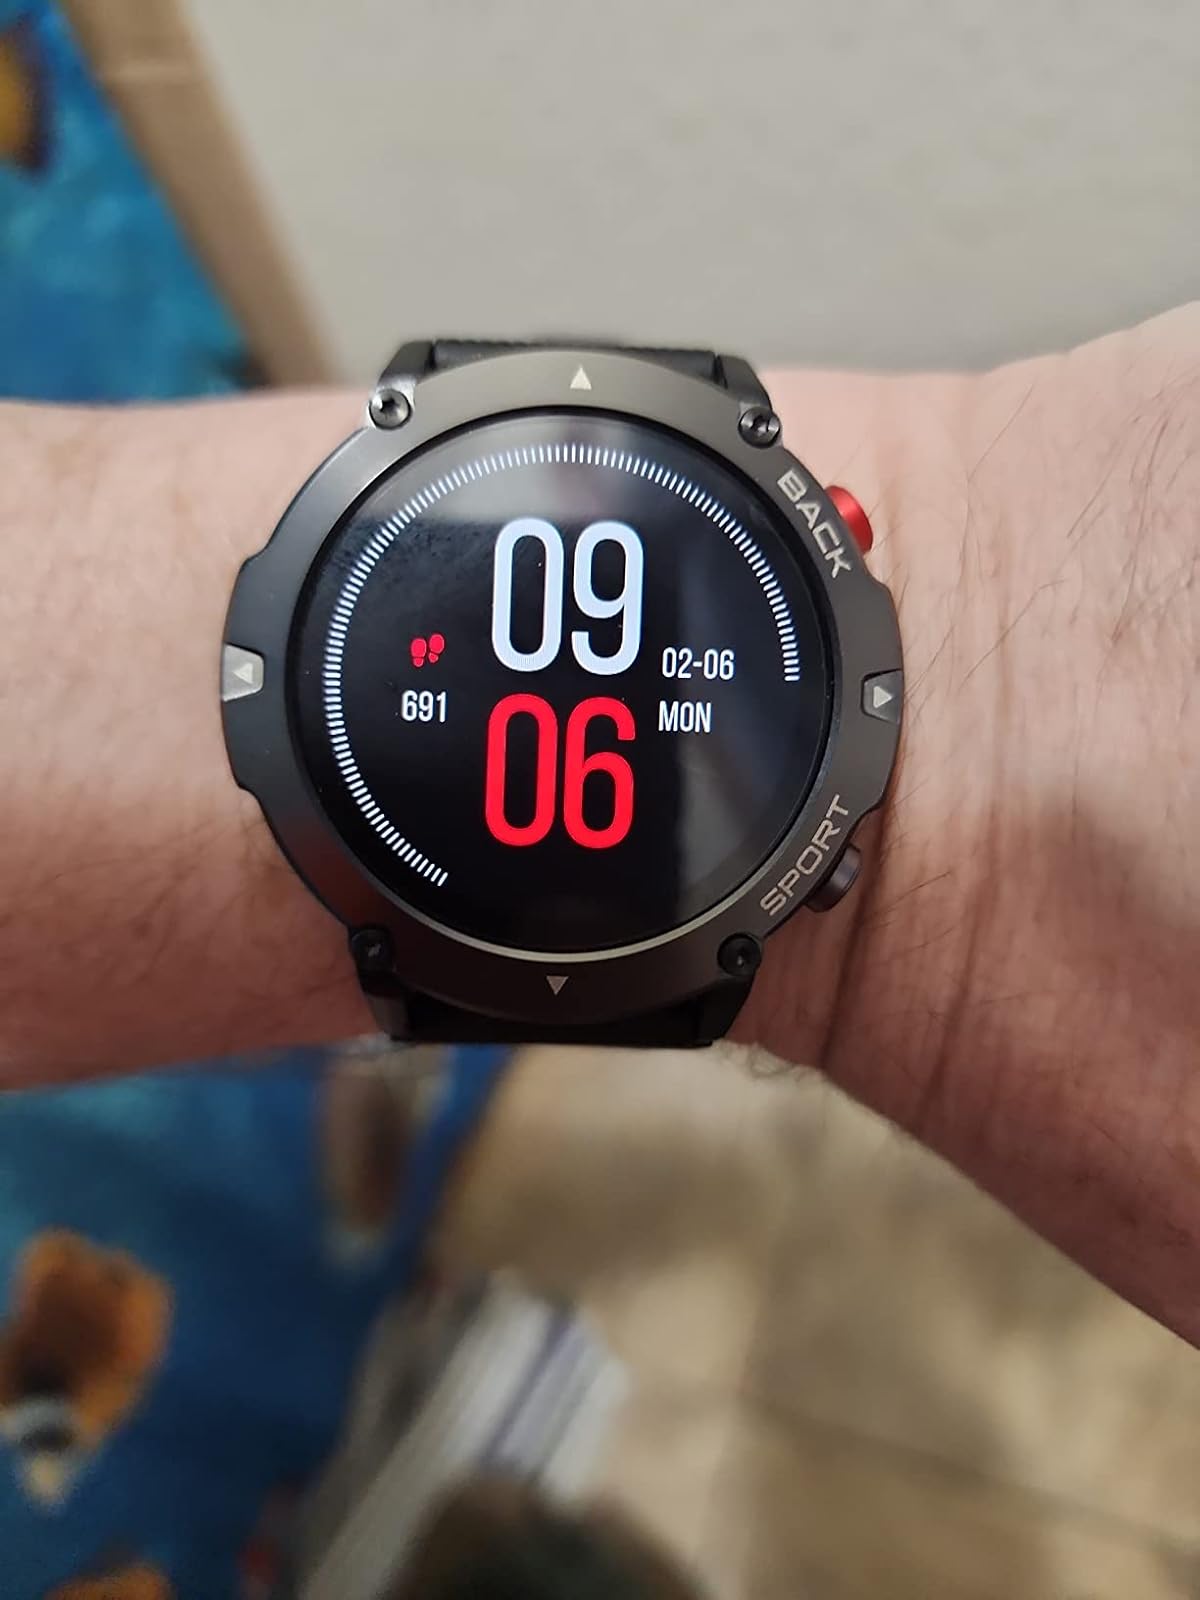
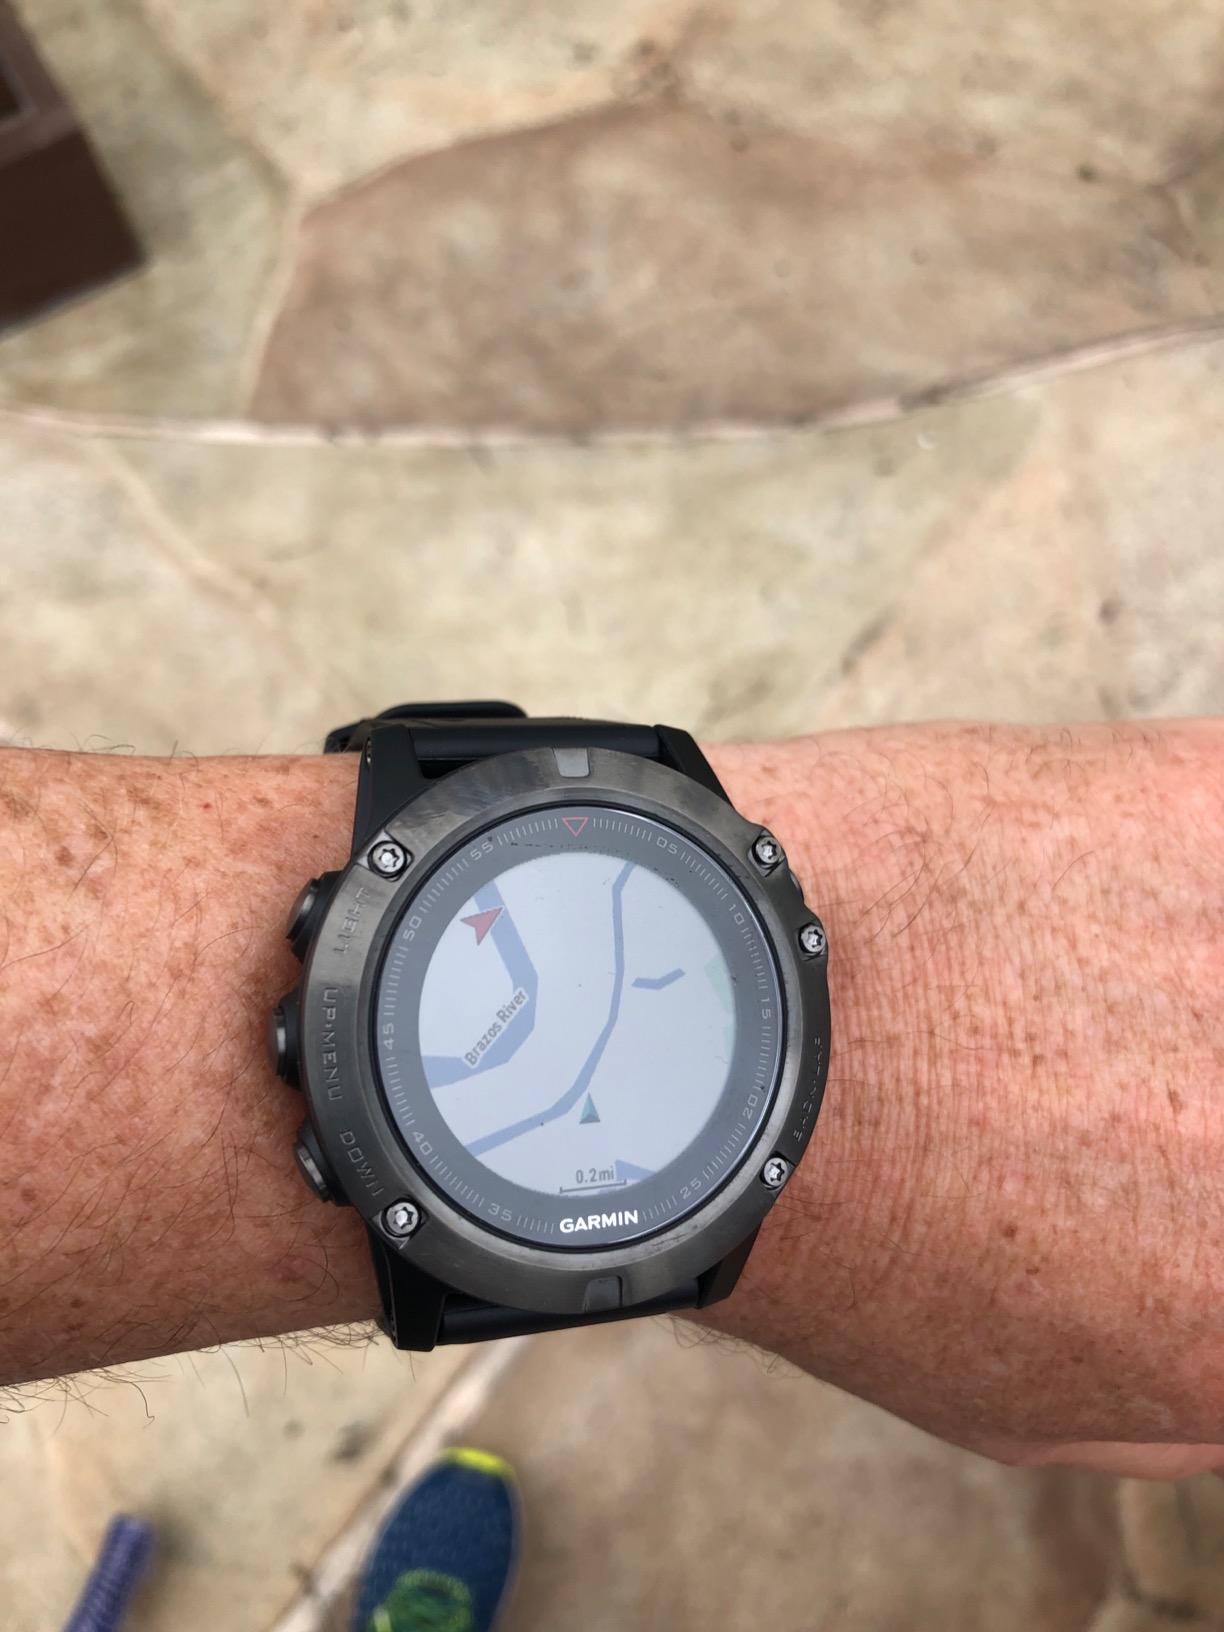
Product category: smartwatch
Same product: no